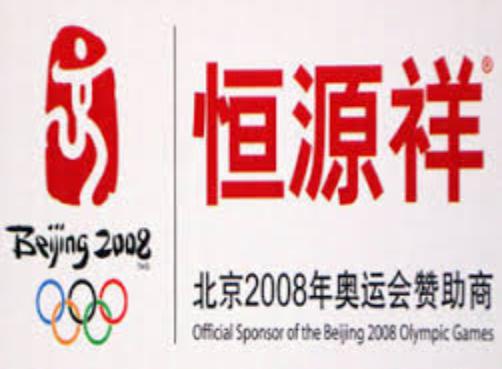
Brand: HengYuXiang
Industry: Necessities